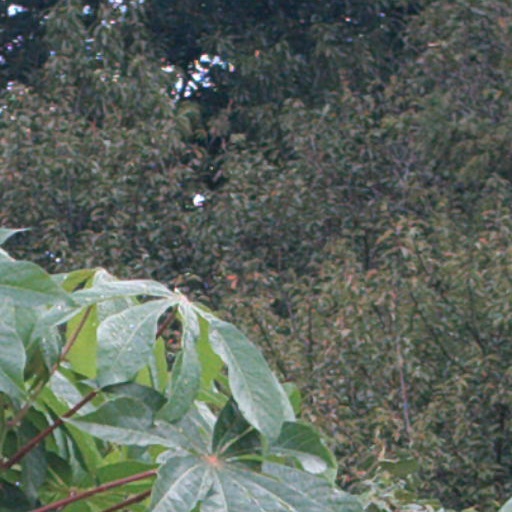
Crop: cassava